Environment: real
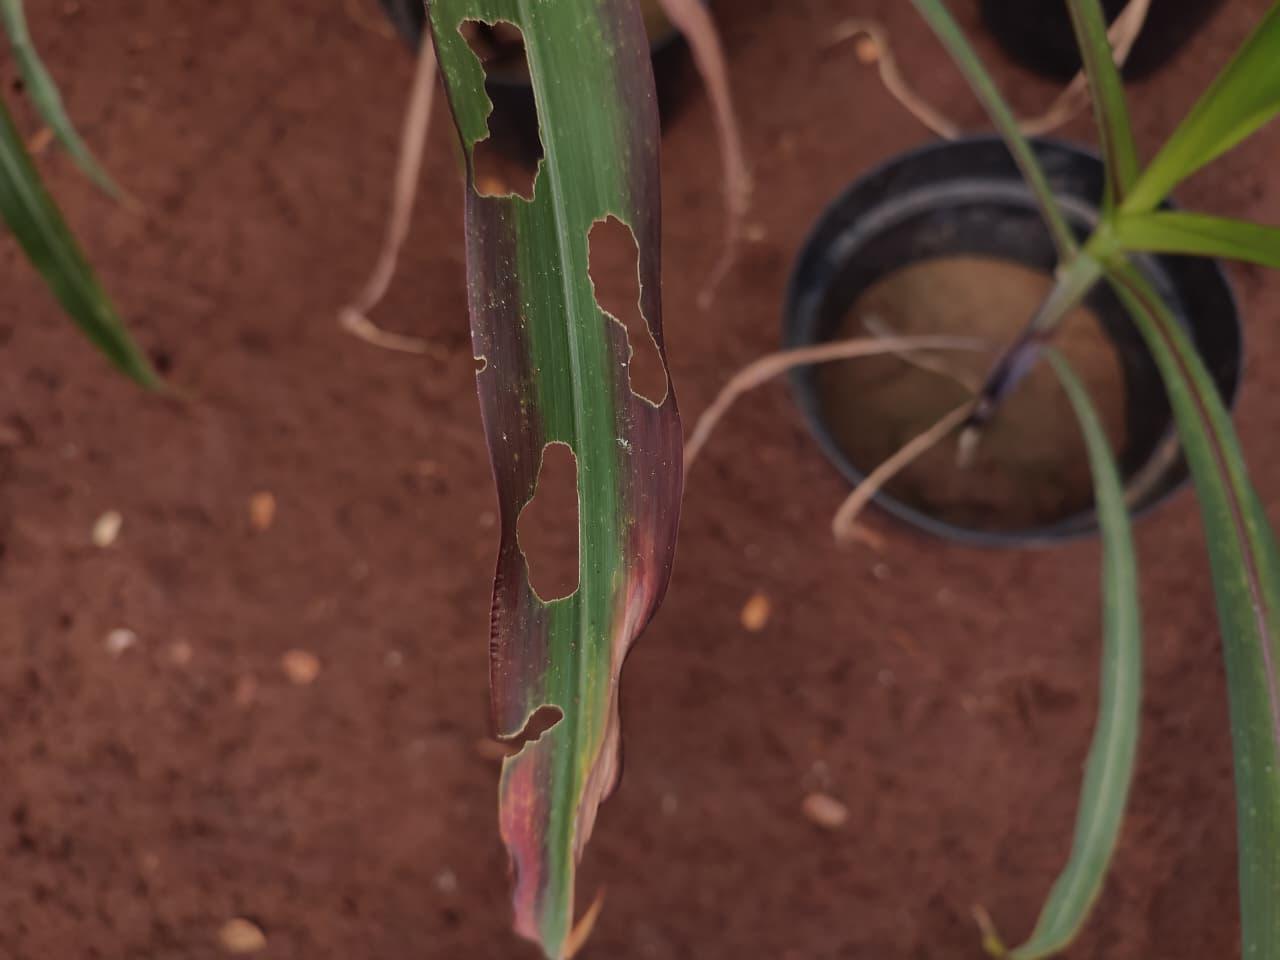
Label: phosphorus_deficiency